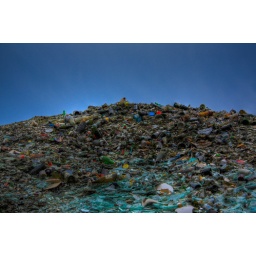
A mountain of broken glass at the gravel place near the Bay St. Bridge in Victoria, BC.